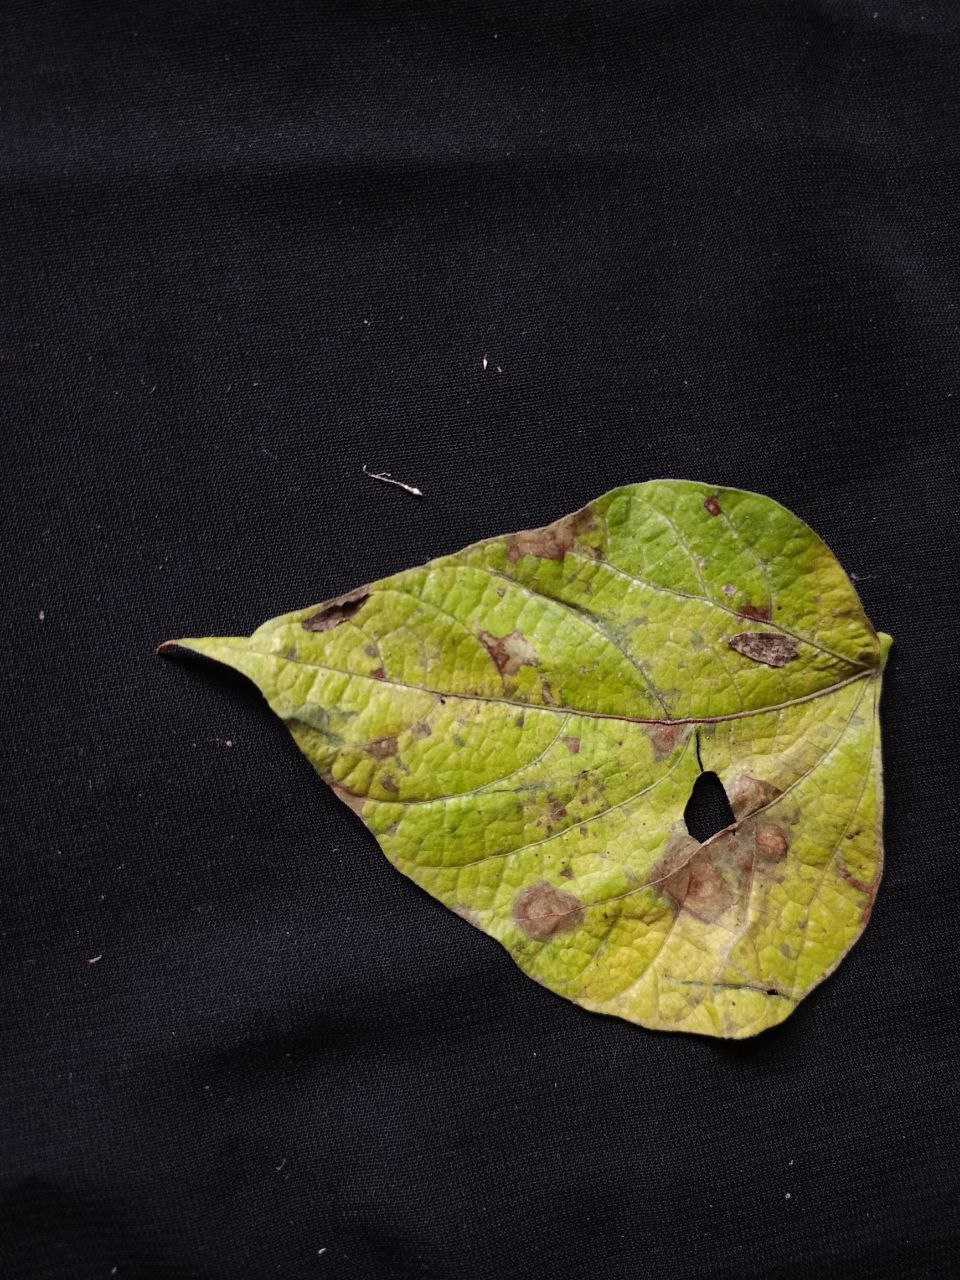
Crop: bean
Leaf condition: Blight